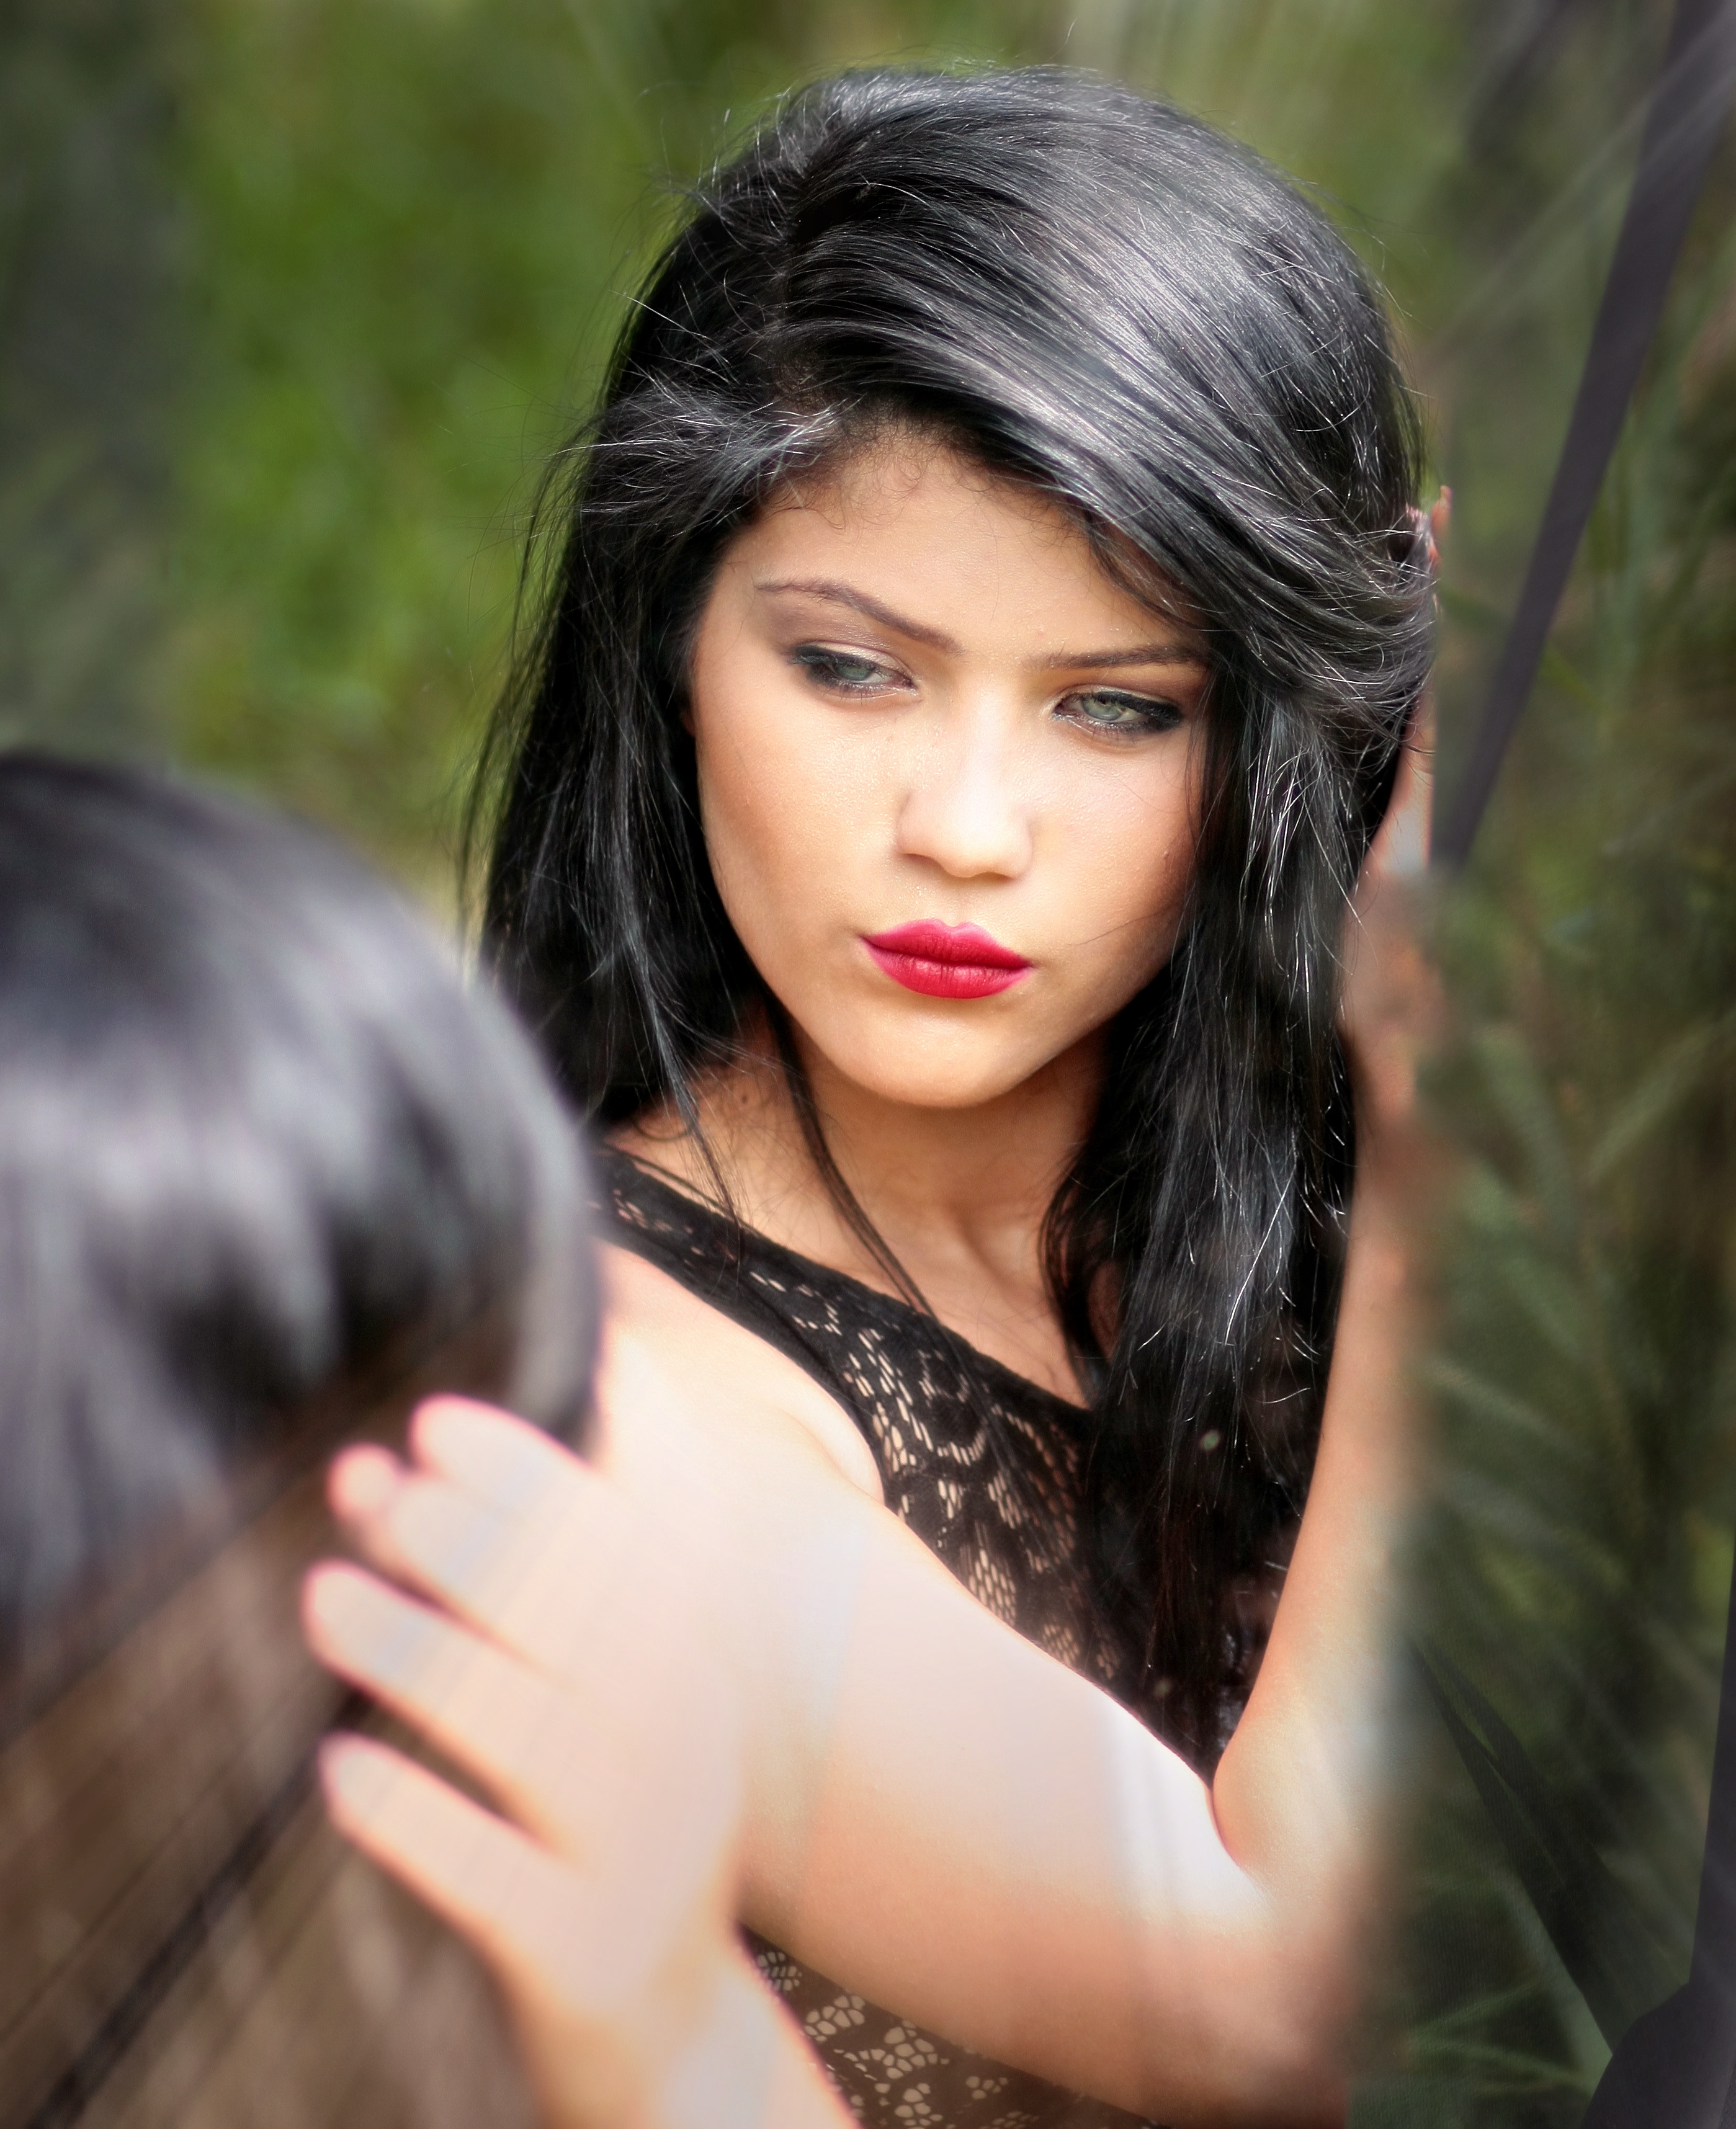
person, girl, woman, hair, photography, portrait, model, reflection, fashion, lady, hairstyle, long hair, human body, black hair, face, eye, head, mirror, skin, beauty, story, abdomen, photo shoot, snow white, brown hair, stepmother, portrait photography